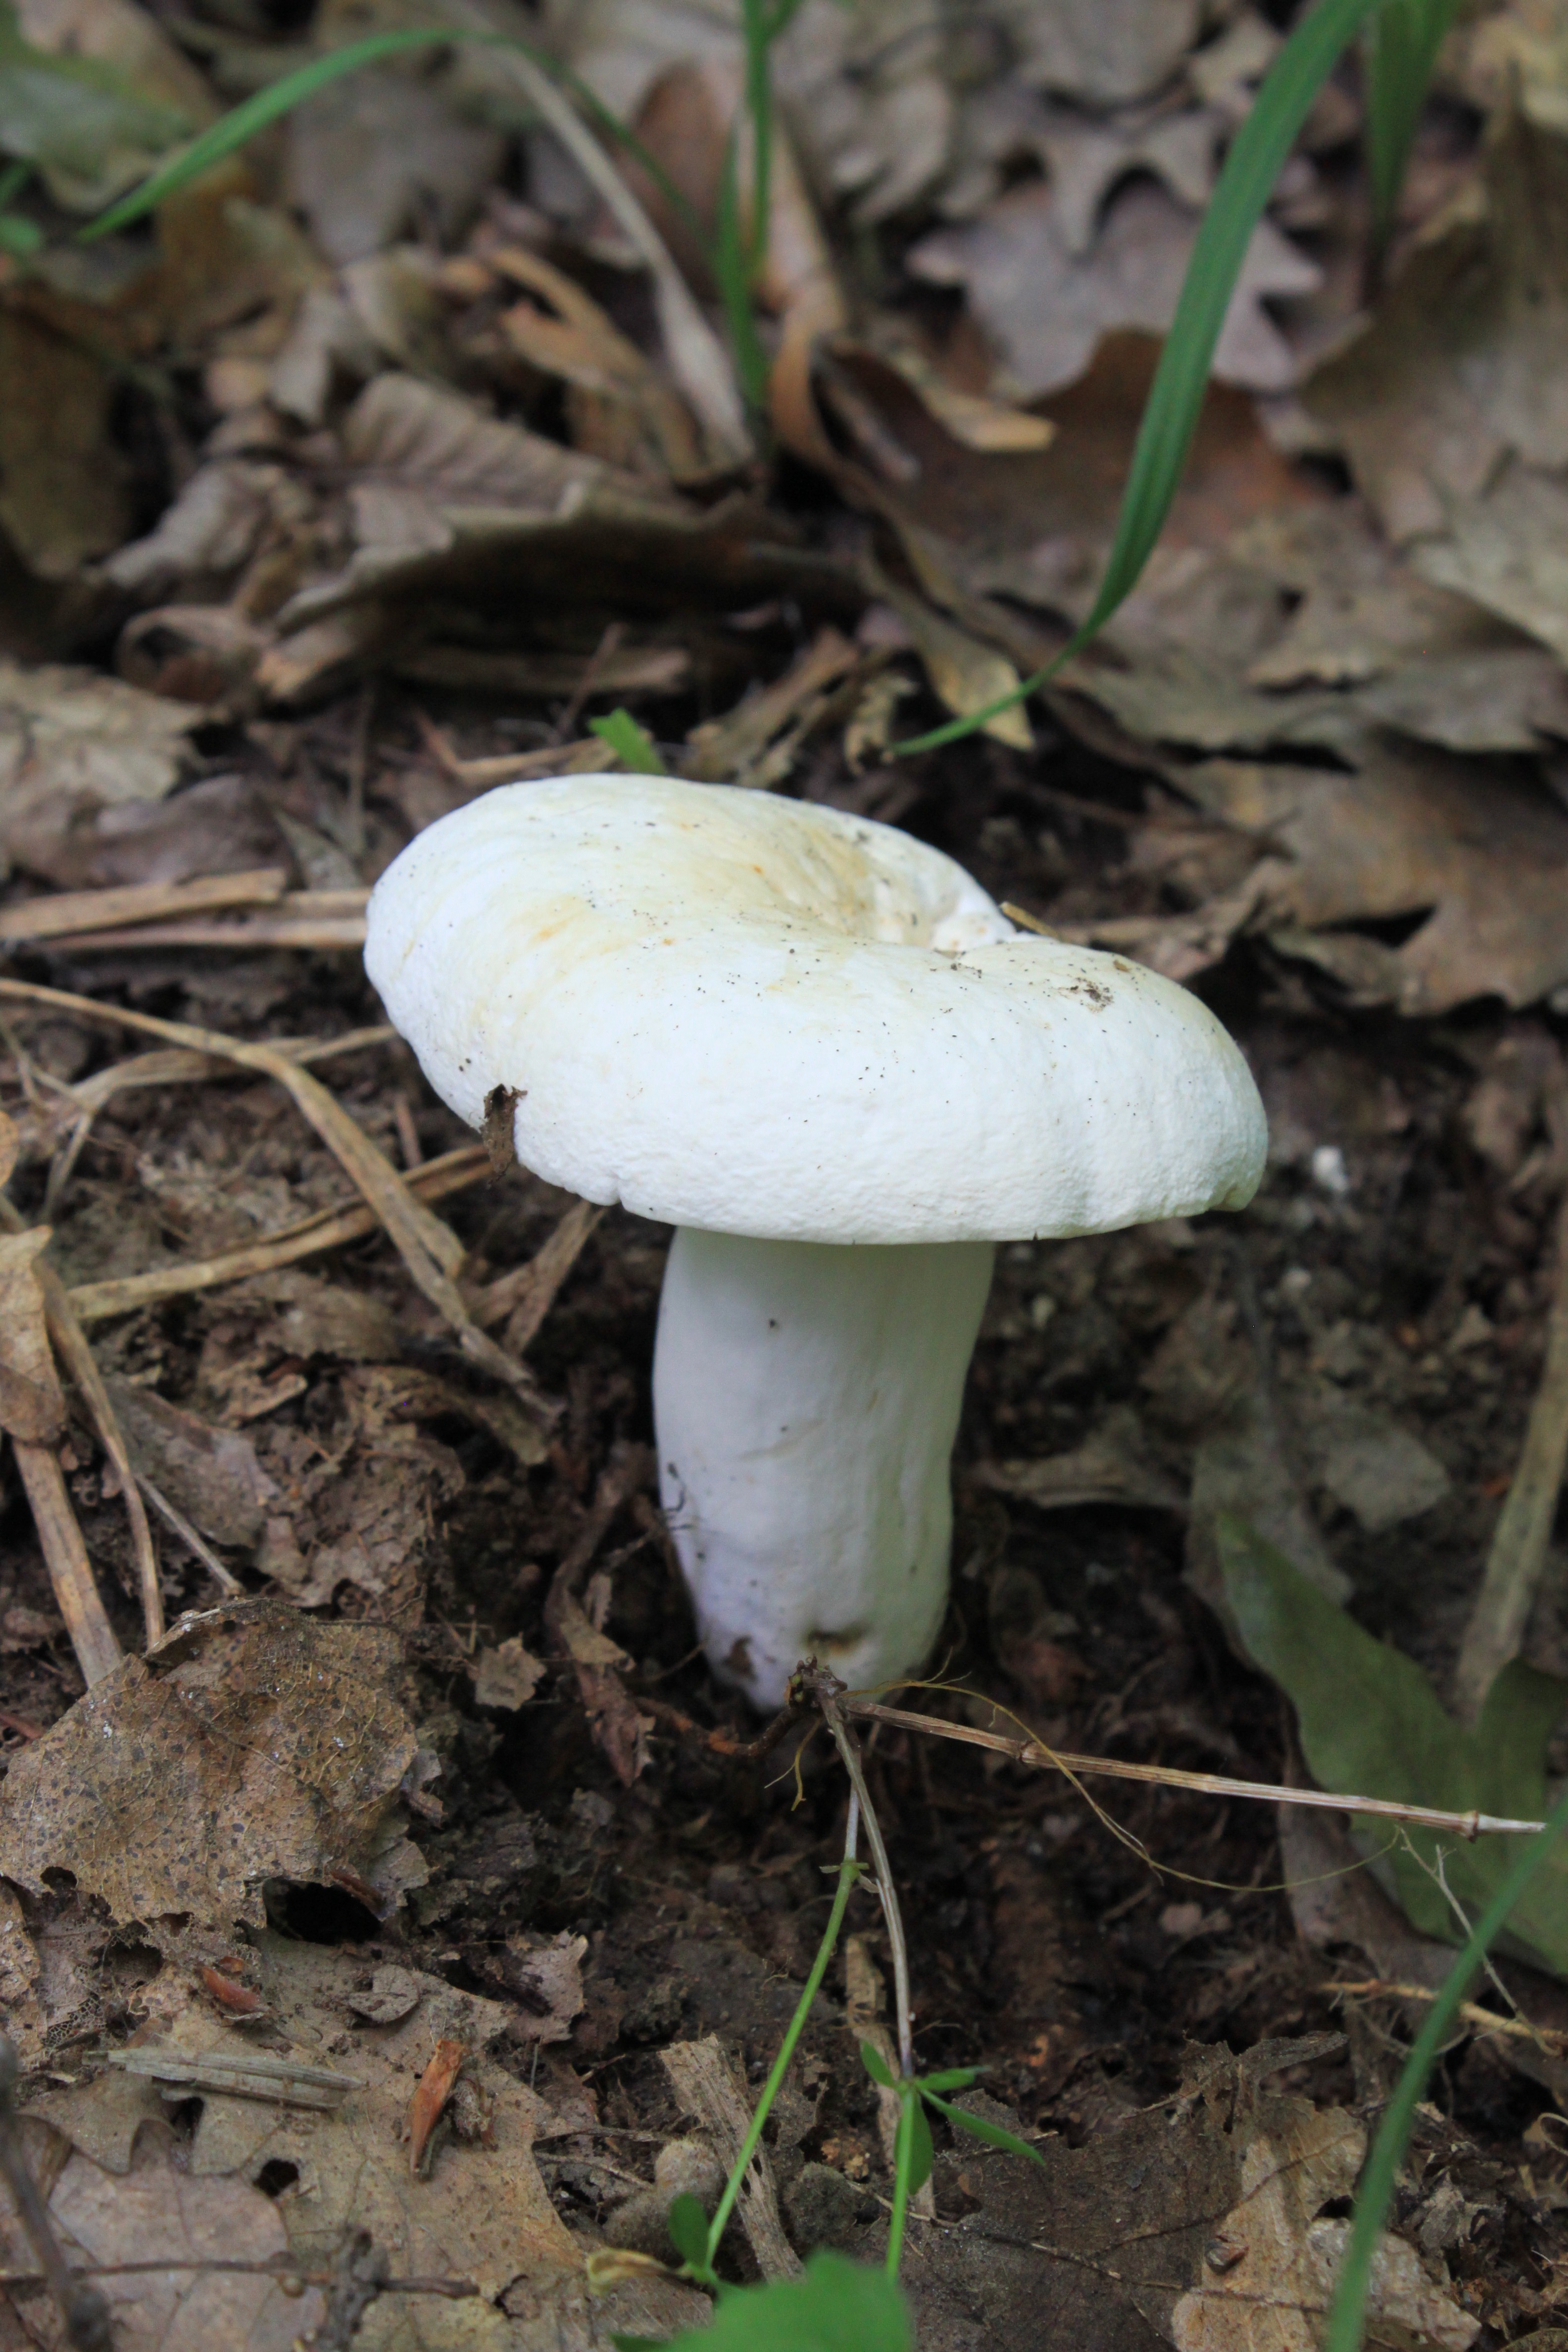
growth, white, small, soil, mushroom, dried, flora, fauna, leaves, fungus, background, fungi, vegetables, mushrooms, tiny, growing, woodland, agaric, bolete, agaricus, matsutake, oyster mushroom, edible mushroom, medicinal mushroom, agaricomycetes, agaricaceae, champignon mushroom, penny bun, pleurotus eryngii